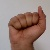
The image shows a hand gesture representing the letter 'A' in Indian Sign Language.